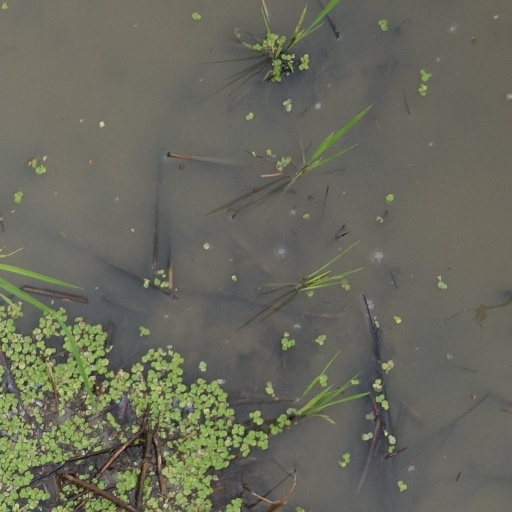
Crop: rice